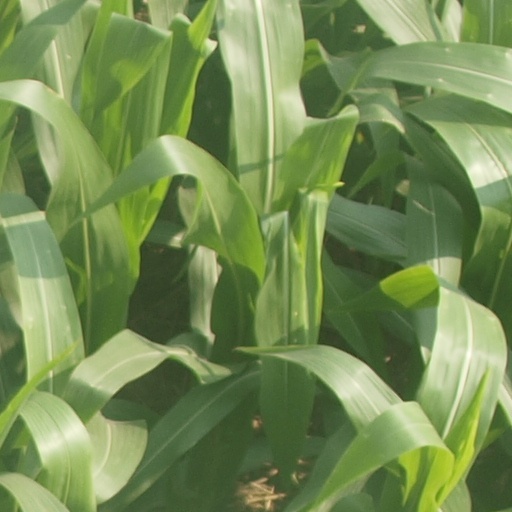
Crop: maize; corn